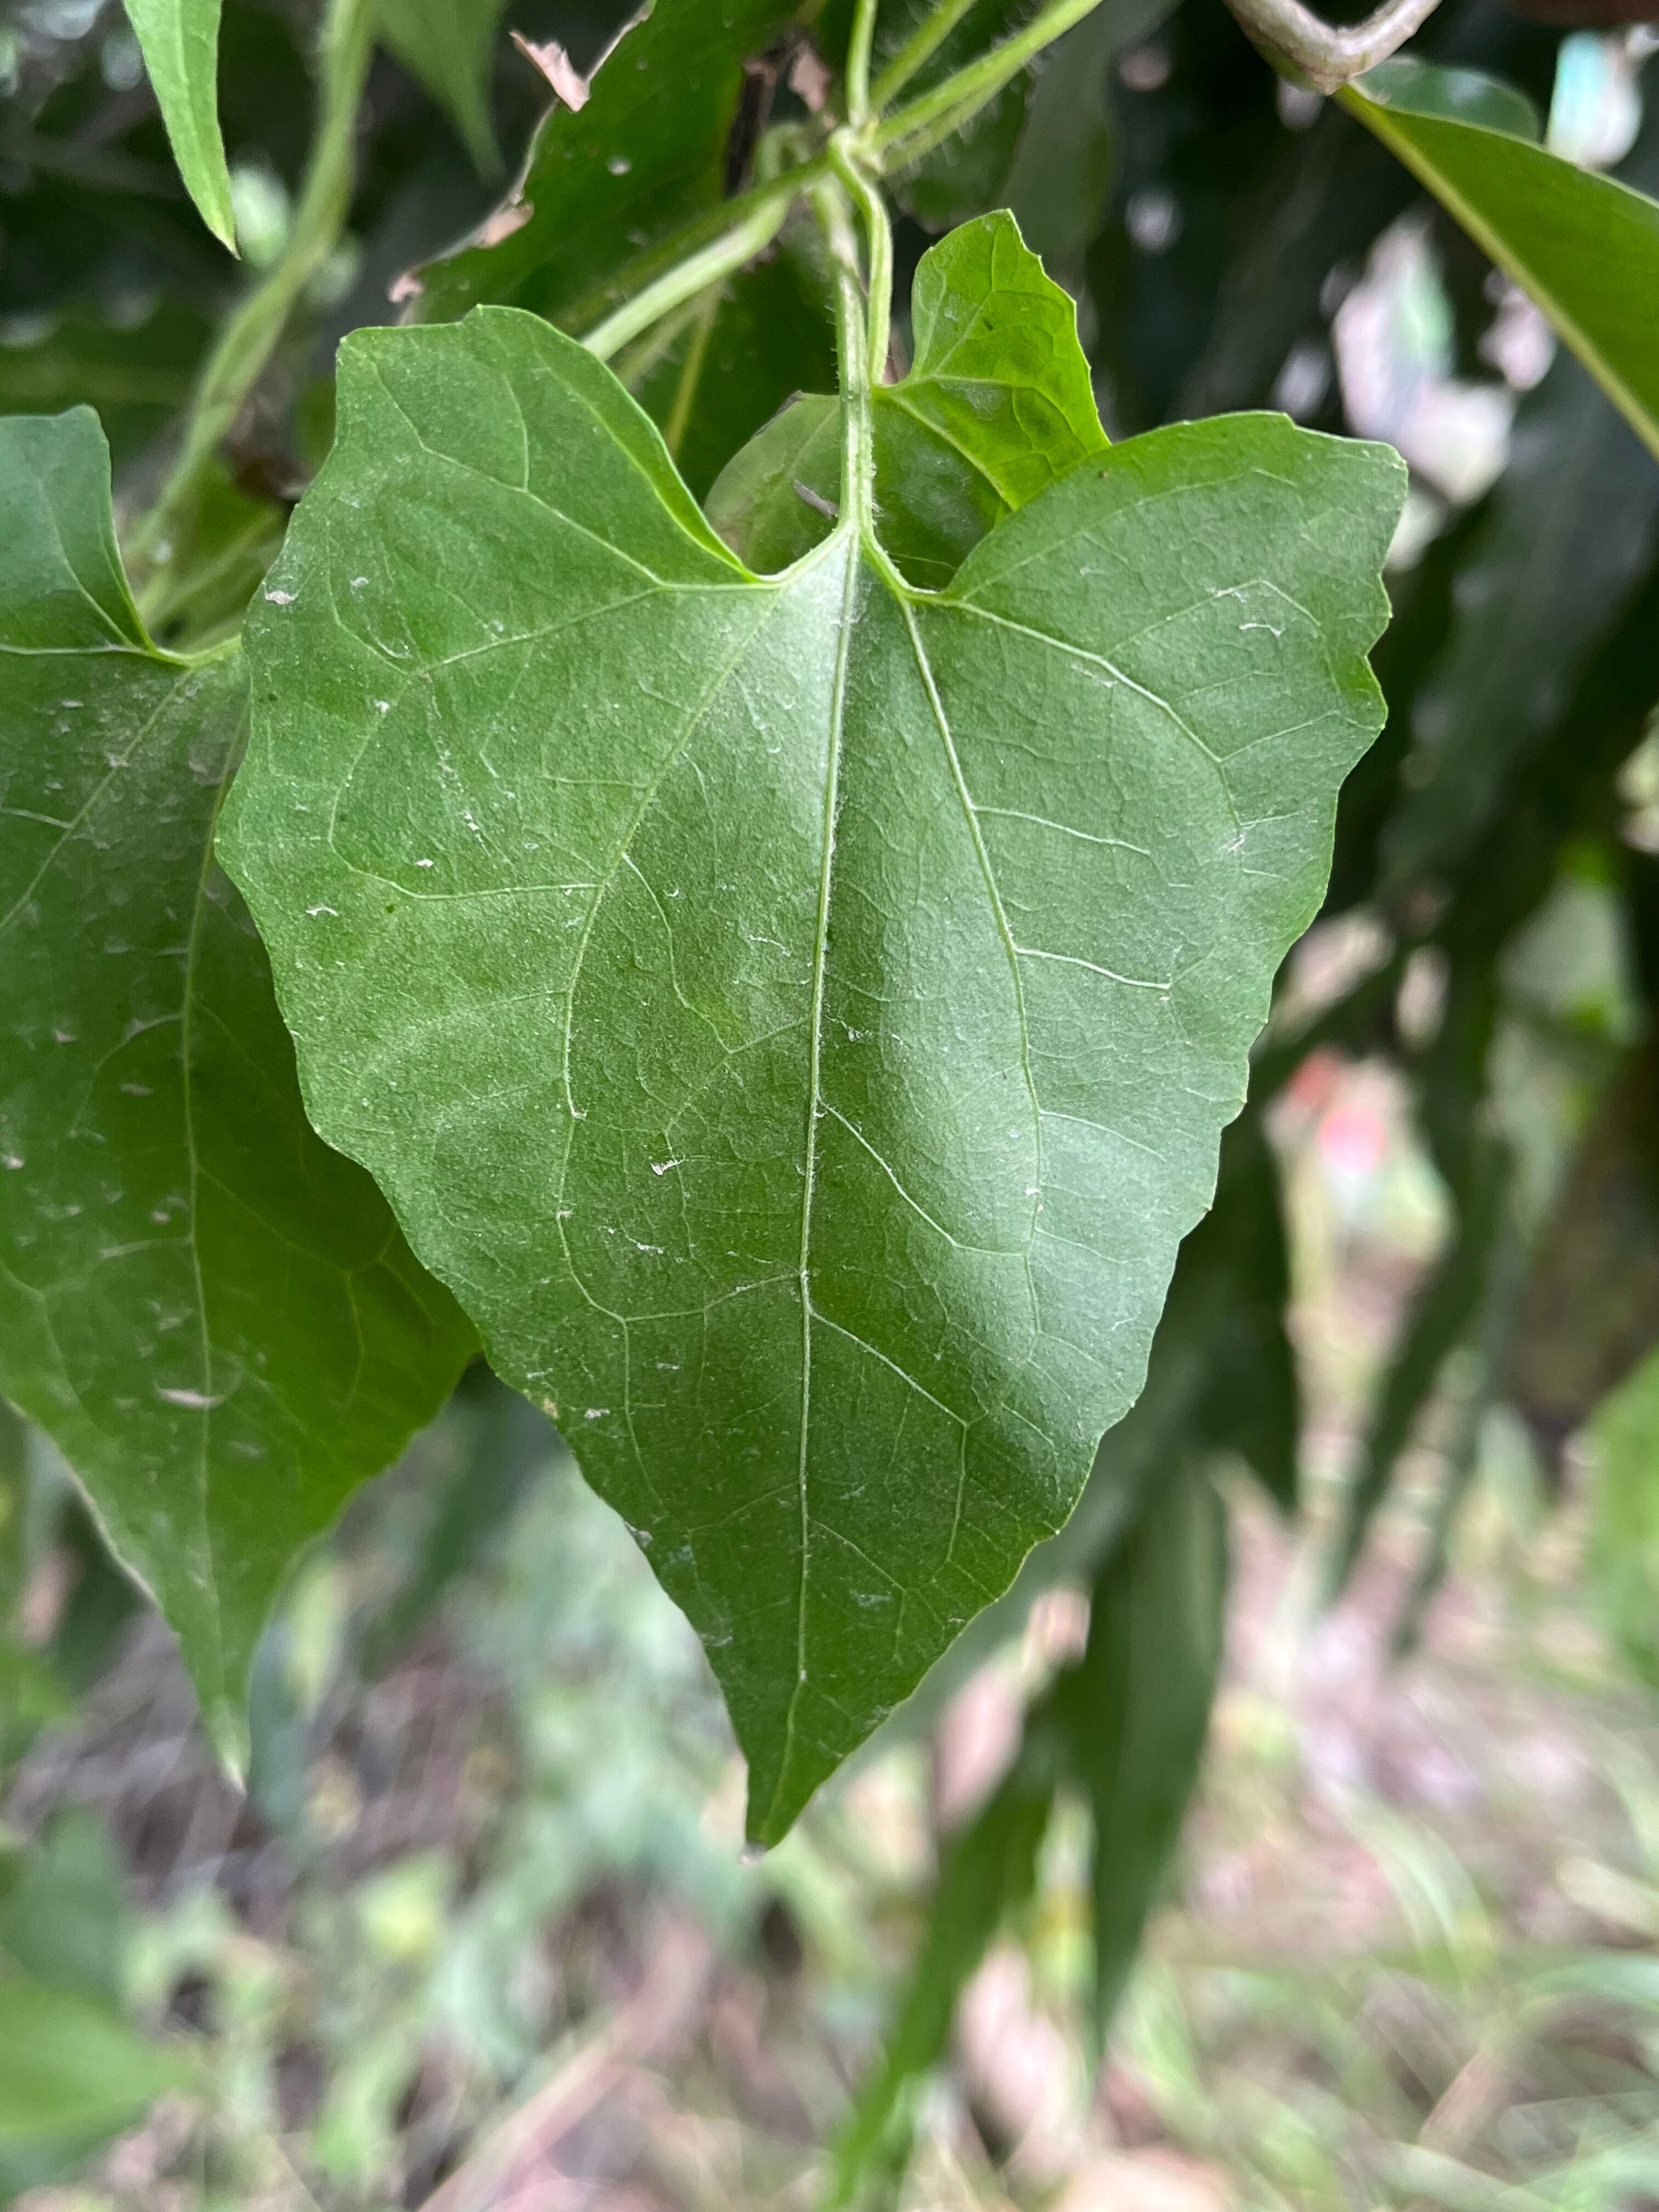
Plant species: mikania-micrantha